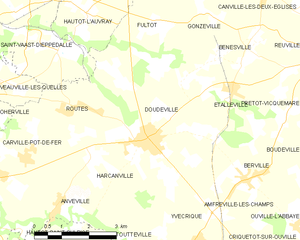
Carte des communes françaises Doudeville
Doudeville est une commune française située dans le département de la Seine-Maritime, en région Normandie.